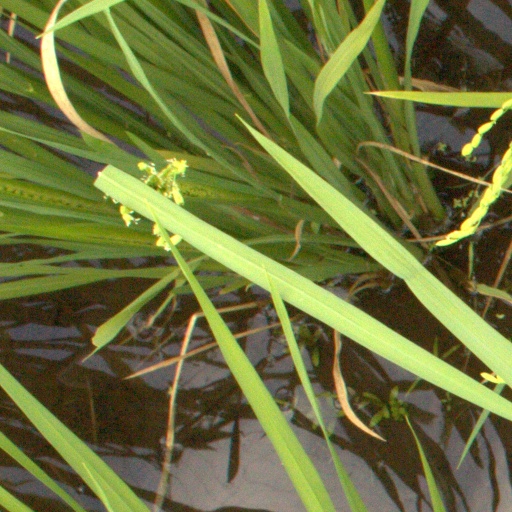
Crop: rice